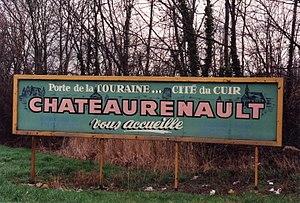
Elle indique
Château-Renault est une commune française située dans le département d'Indre-et-Loire, en région Centre-Val de Loire.